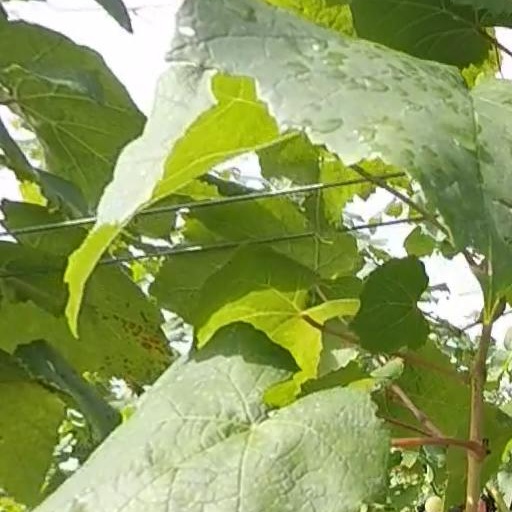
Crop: grape